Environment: real
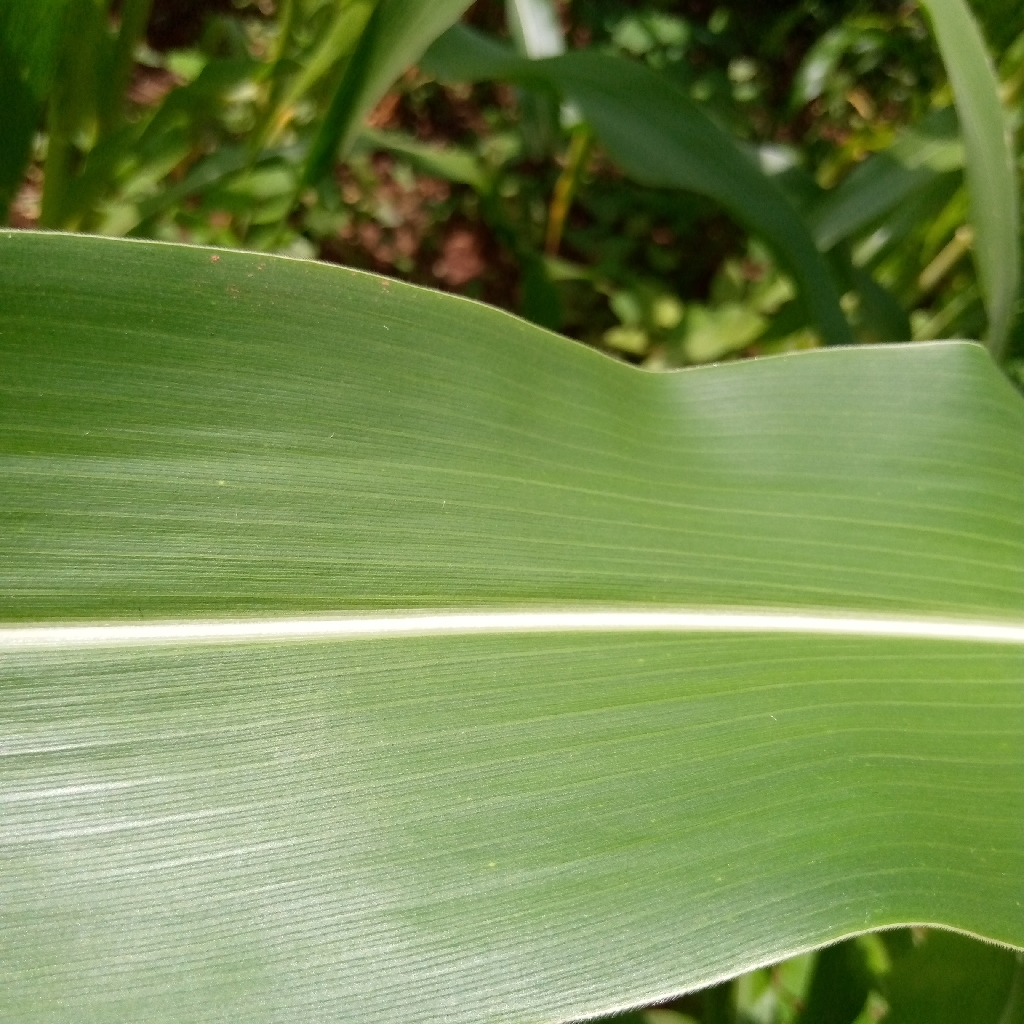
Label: healthy